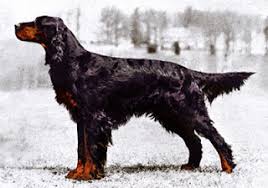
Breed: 228-n000085-Gordon_setter